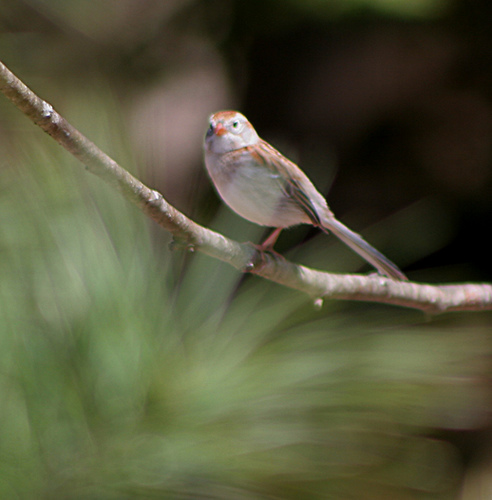
small white bird with and orange head that goes down to its nape and brown feathers.
long tail on a white and orange crowned bird with orange tarsus and white abdomen and breast.
the bird has a white belly and brown striped wing and head.
bird with brown crown, tarsus and feet, and orange beak, gray throat, belly and abdomen
this small bird has a bright orange, short pointed bill and an orange brown crown that covers the tan head.
this particular bird has a white belly and brown breast with a small orange bill
this bird has wings that are brown and has a white belly
this bird is white with brown and has a very short beak.
orange and white on head, brown wings, white chesta small bird with white belly, brown wings, red crown, and a small red beak.
Species: Field Sparrow